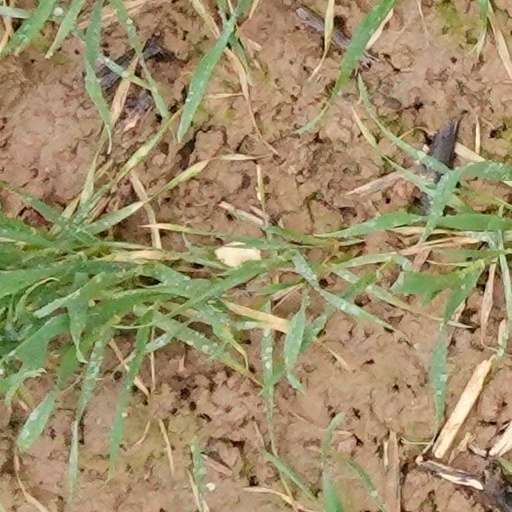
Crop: wheat